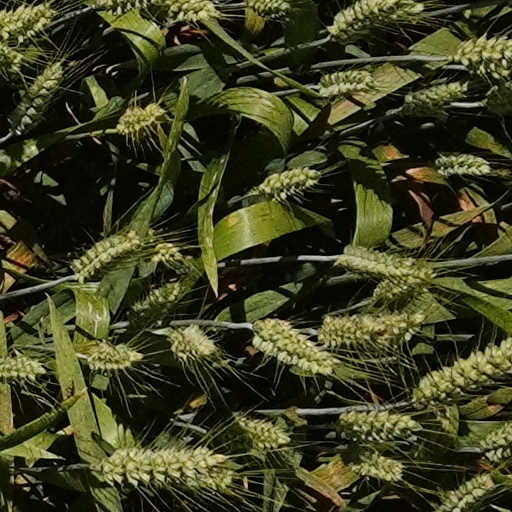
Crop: wheat